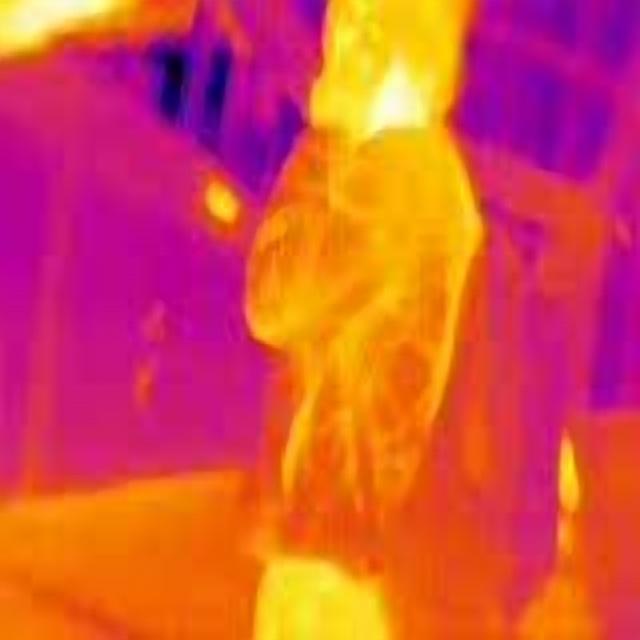
Detected objects:
label: person